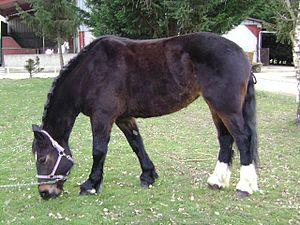
Olympe de Fontaine, jument Cob Normand
Un cheval lourd, ou cheval de boucherie, est un cheval élevé pour son aptitude à donner de la viande. Issus de races de trait autrefois employées pour le travail agricole, ces chevaux sont menacés d'extinction par la motorisation des activités agricoles. Cet état de fait pousse leurs éleveurs à rechercher de nouveaux débouchés économiques. Très faste dans les années 1980 en France, l'élevage du cheval lourd permet de sauvegarder ces races. Il s'est développé en Italie et en Espagne, mais recule en France, depuis le retour d'activités de travail avec les chevaux de trait.
Le Cob normand est une race de chevaux carrossiers « à deux fins », originaire de Basse-Normandie. Il est issu du carrossier normand du XIXᵉ siècle, cheval de traction légère croisé avec le trotteur Norfolk puis avec le Pur-sang. Il émerge en tant que race au début du XXᵉ siècle, et connaît une courte sélection pour les travaux agricoles, avant de participer à la formation du Selle français, race nationale destinée aux sports équestres. Son registre généalogique, créé en 1950, est remanié plusieurs fois. La race échappe à l'alourdissement général des chevaux de trait français destinés à la boucherie, grâce à son rôle de reproducteur pour le Selle français, en croisement avec le Pur-sang.
Un cob est, dans le domaine de l'équitation, un cheval trapu de petite taille, intermédiaire entre poney, cheval de selle et cheval de trait, destiné aussi bien à l'attelage qu'à être monté. La notion de « cob » est d'origine anglaise, ce qui explique que la plupart des cobs proviennent des îles Britanniques, où des exhibitions spéciales nommées « shows » leur sont réservées. Cet animal fait un excellent cheval de famille. Il existe plusieurs races de cob, dont le Cob Gypsy, le Welsh cob, et le Cob normand.